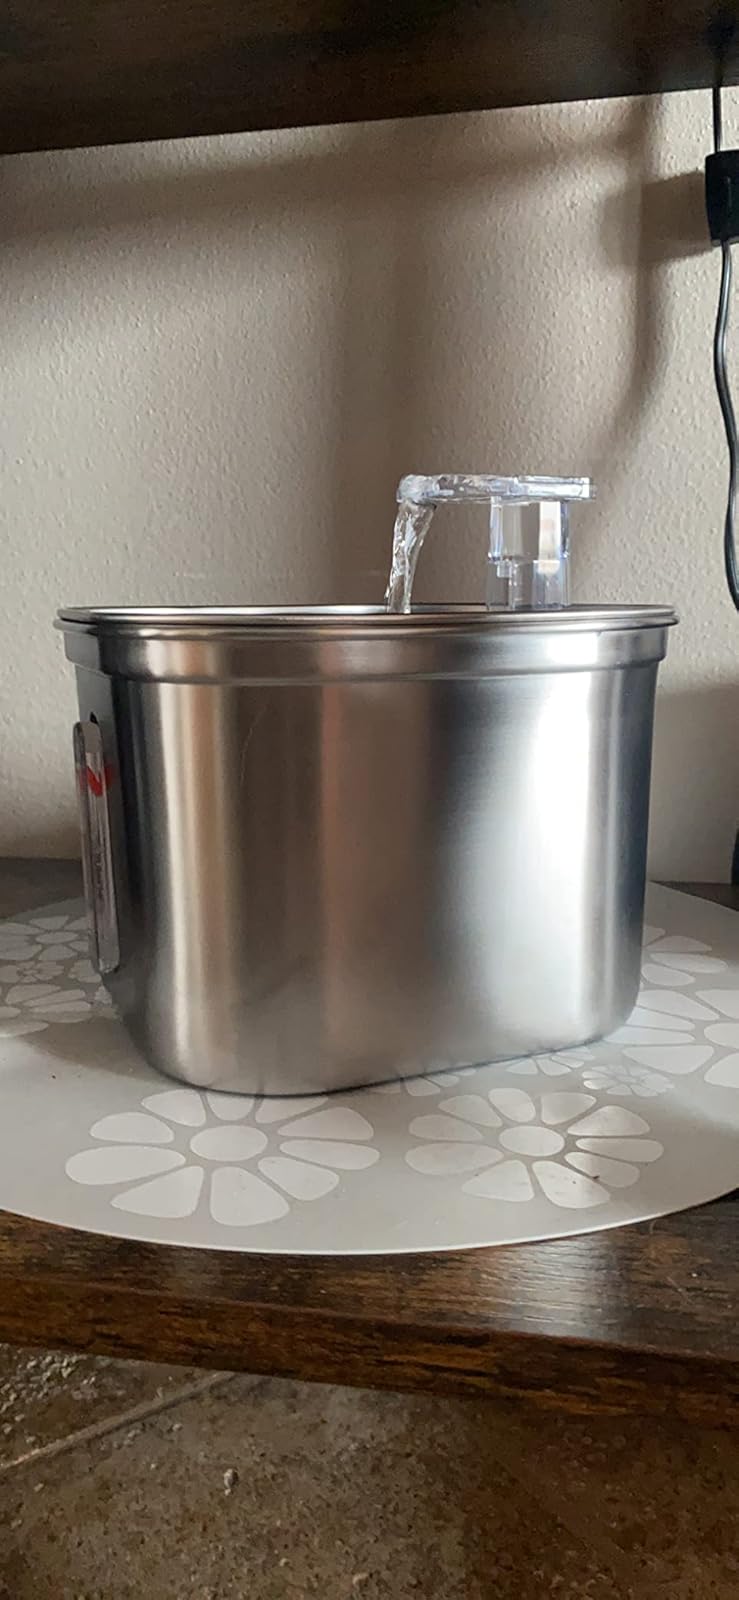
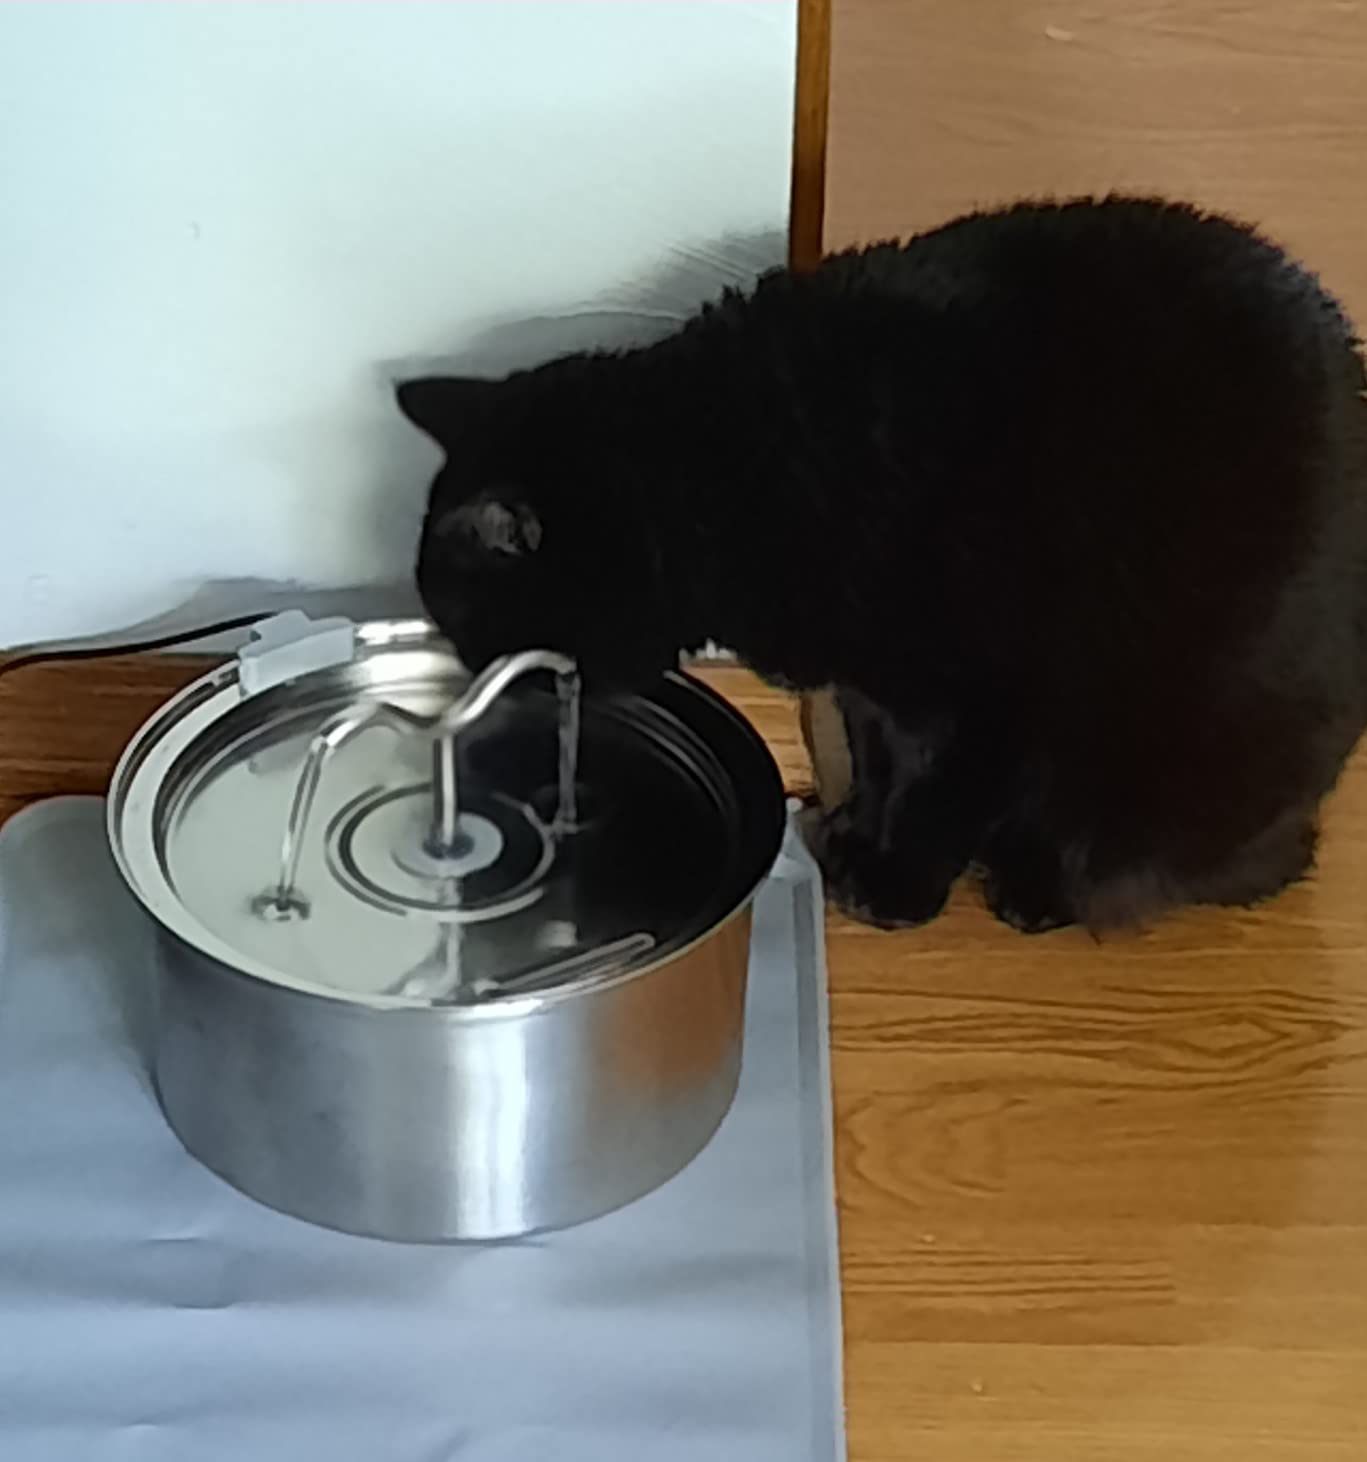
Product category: items_bowl
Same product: no